Virginia–Virginia Tech men's basketball rivalry

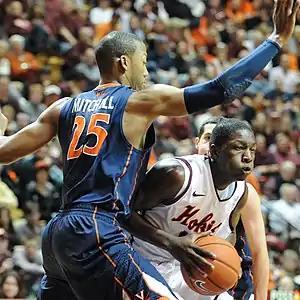
UVA's Akil Mitchell guards Tech's Cadarian Raines in the 2012 Blacksburg game. The Cavaliers won, 74-58.

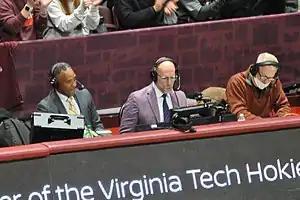
Waynesboro native and former Virginia player, Cory Alexander calls the game with Dan Shulman as ESPN's Big Monday visits Blacksburg for the rivalry in 2022. Tech won the game, 62-53.

Virginia and No. 25 Virginia Tech surprisingly sat atop the ACC standings with identical 10–4 ACC records on March 1, 2007, and faced off at John Paul Jones Arena in Charlottesville in a "de facto" tiebreaker. The winner would clinch a share of either the fifth (of 11) ACC regular season championships for UVA or a first for Virginia Tech. Virginia went on to win the game, and its share of the ACC regular season title, 69–56, with a late 6–0 run by Sean Singletary being key to their championship victory.